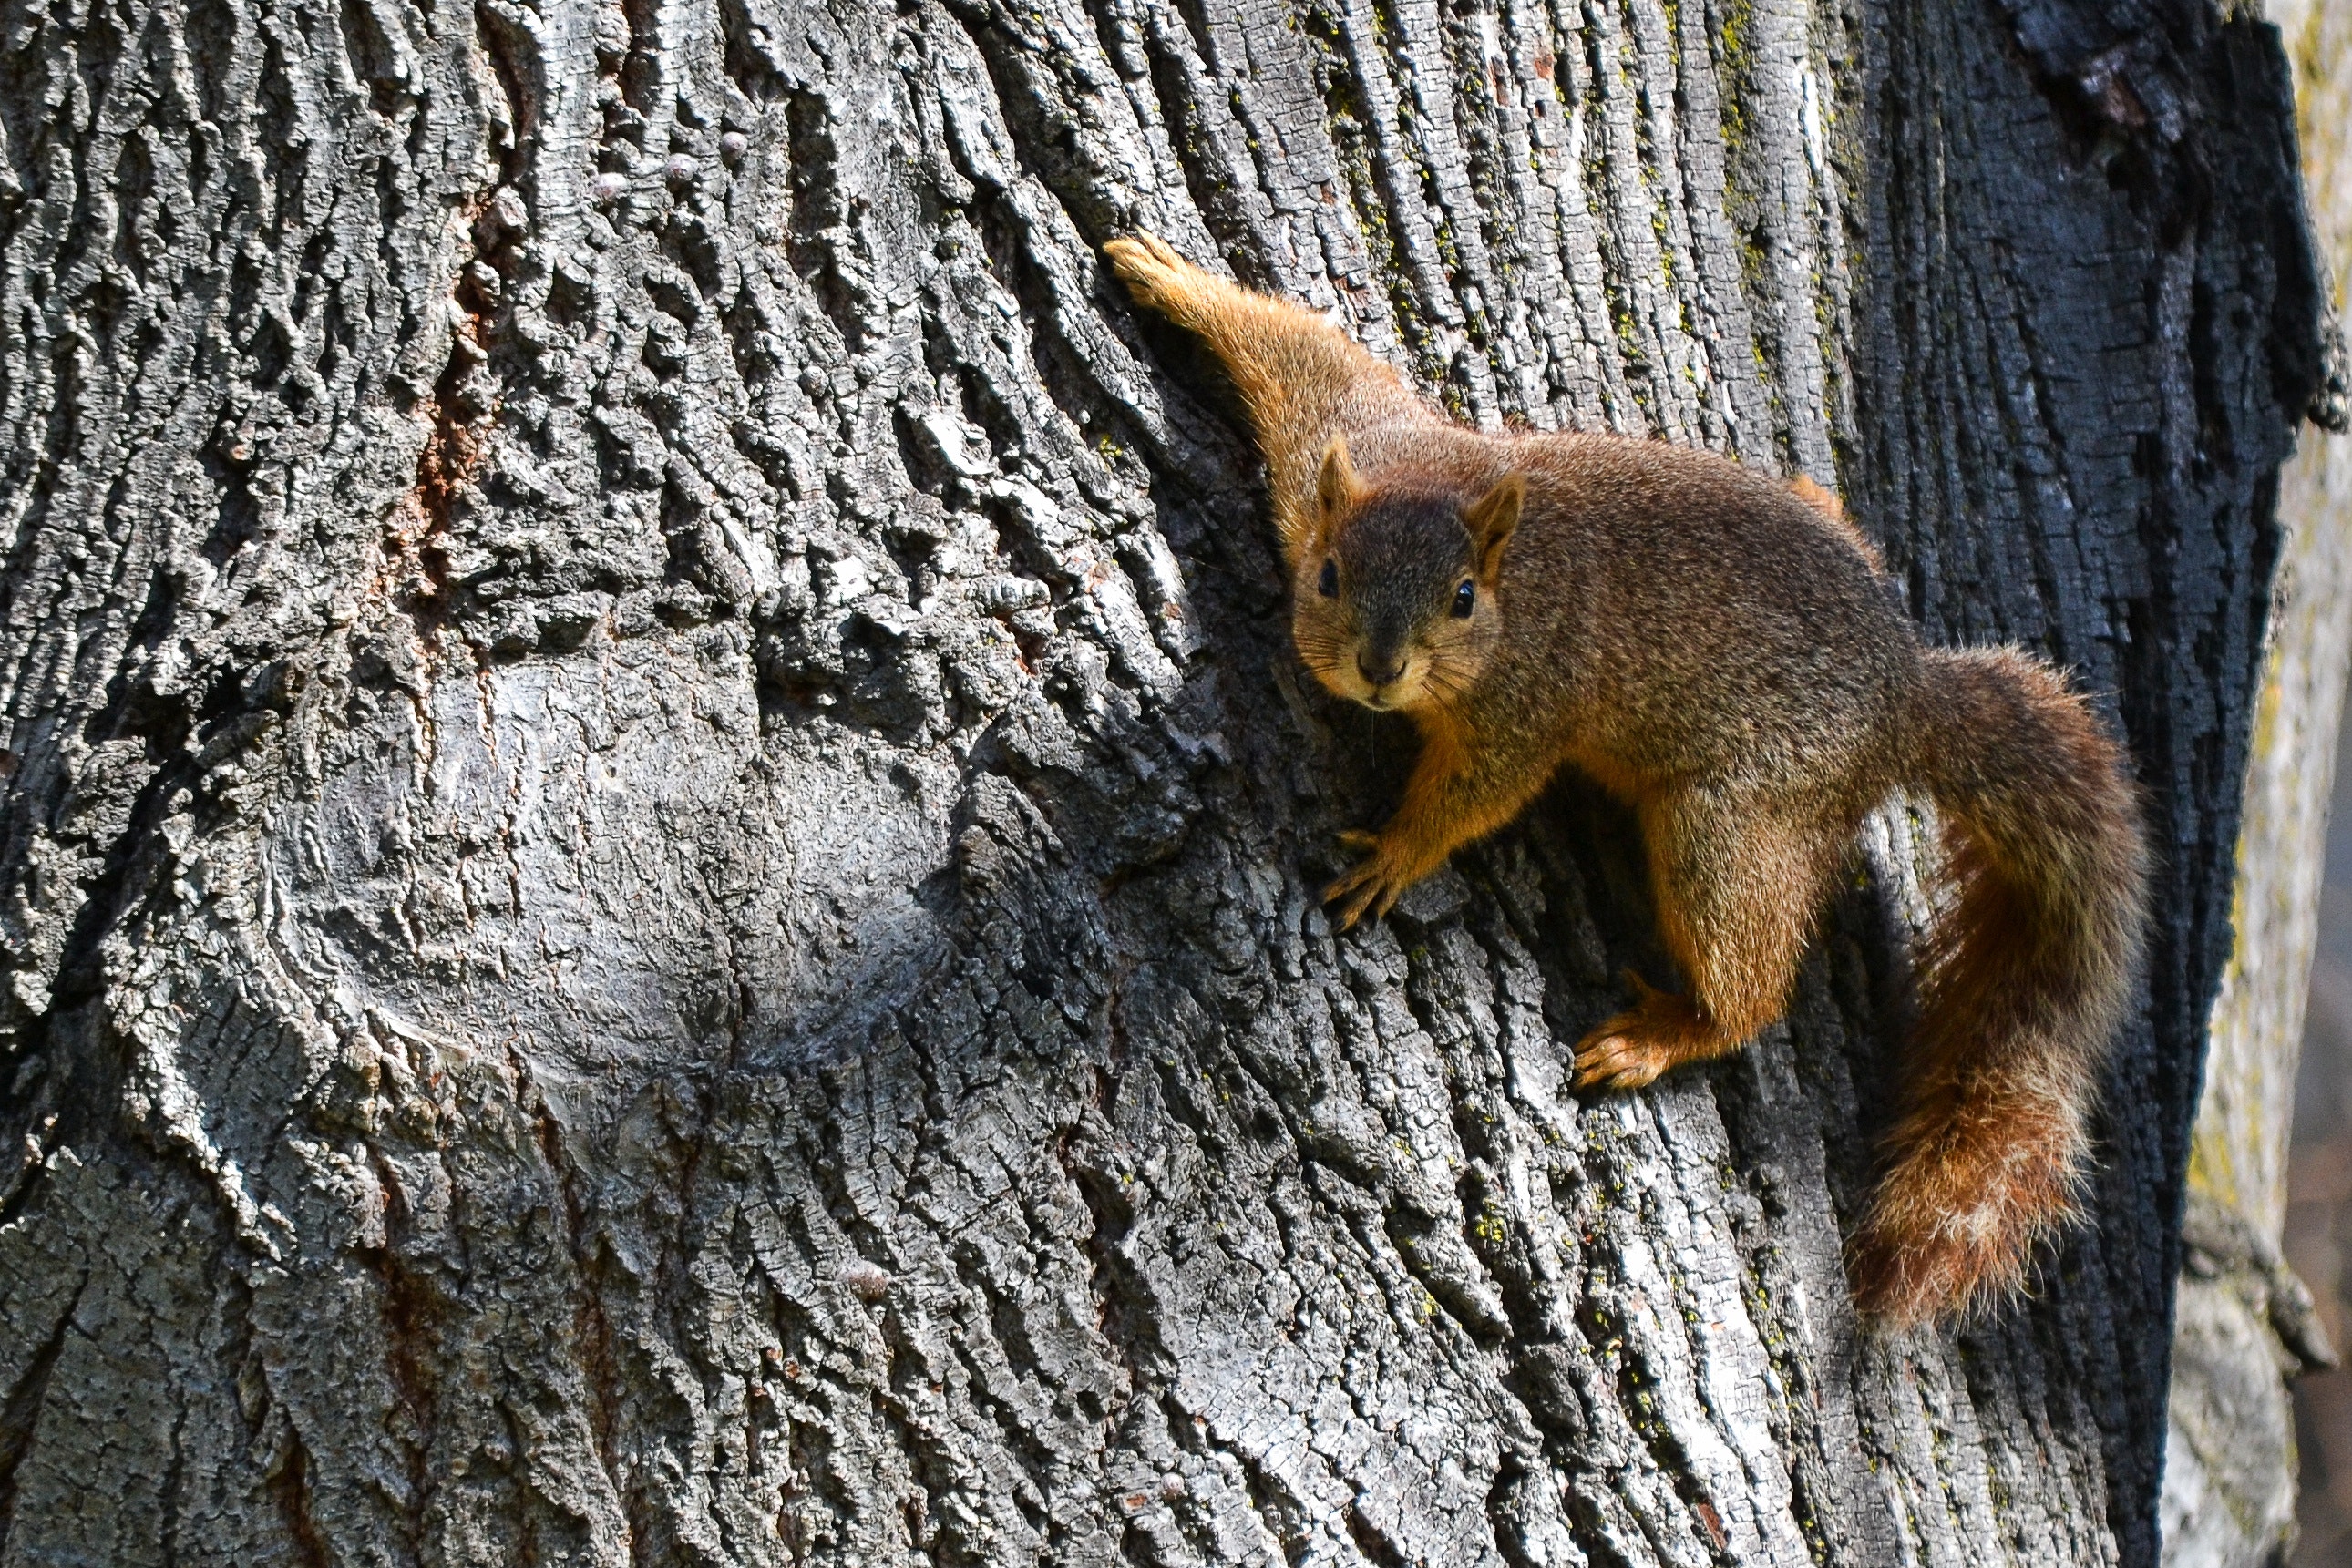
squirrel, fox squirrel, trunk, tree, wildlife, ground squirrels, snout, tail, organism, adaptation, plant, branch, Douglas squirrel, fur, rodent, wood, fawn, Eurasian Red Squirrel, grey squirrel